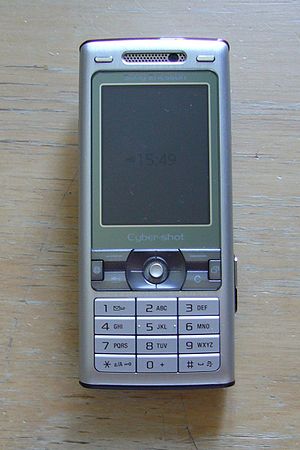
Sony Ericsson K800i
Sony Ericsson K800i
Sony Ericsson K800i er Sony Ericssons første mobiltelefon med 3,2 megapixel. Den går også under navnet CyberShot. K800i ses også i James Bond filmen Casino Royale fra 2006, hvor den er lavet i en speciel sølv udgave til hr. Bond.